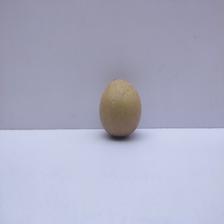
Size: Medium